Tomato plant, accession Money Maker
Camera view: tilt-top (135 deg); turntable rotation: 180 degrees
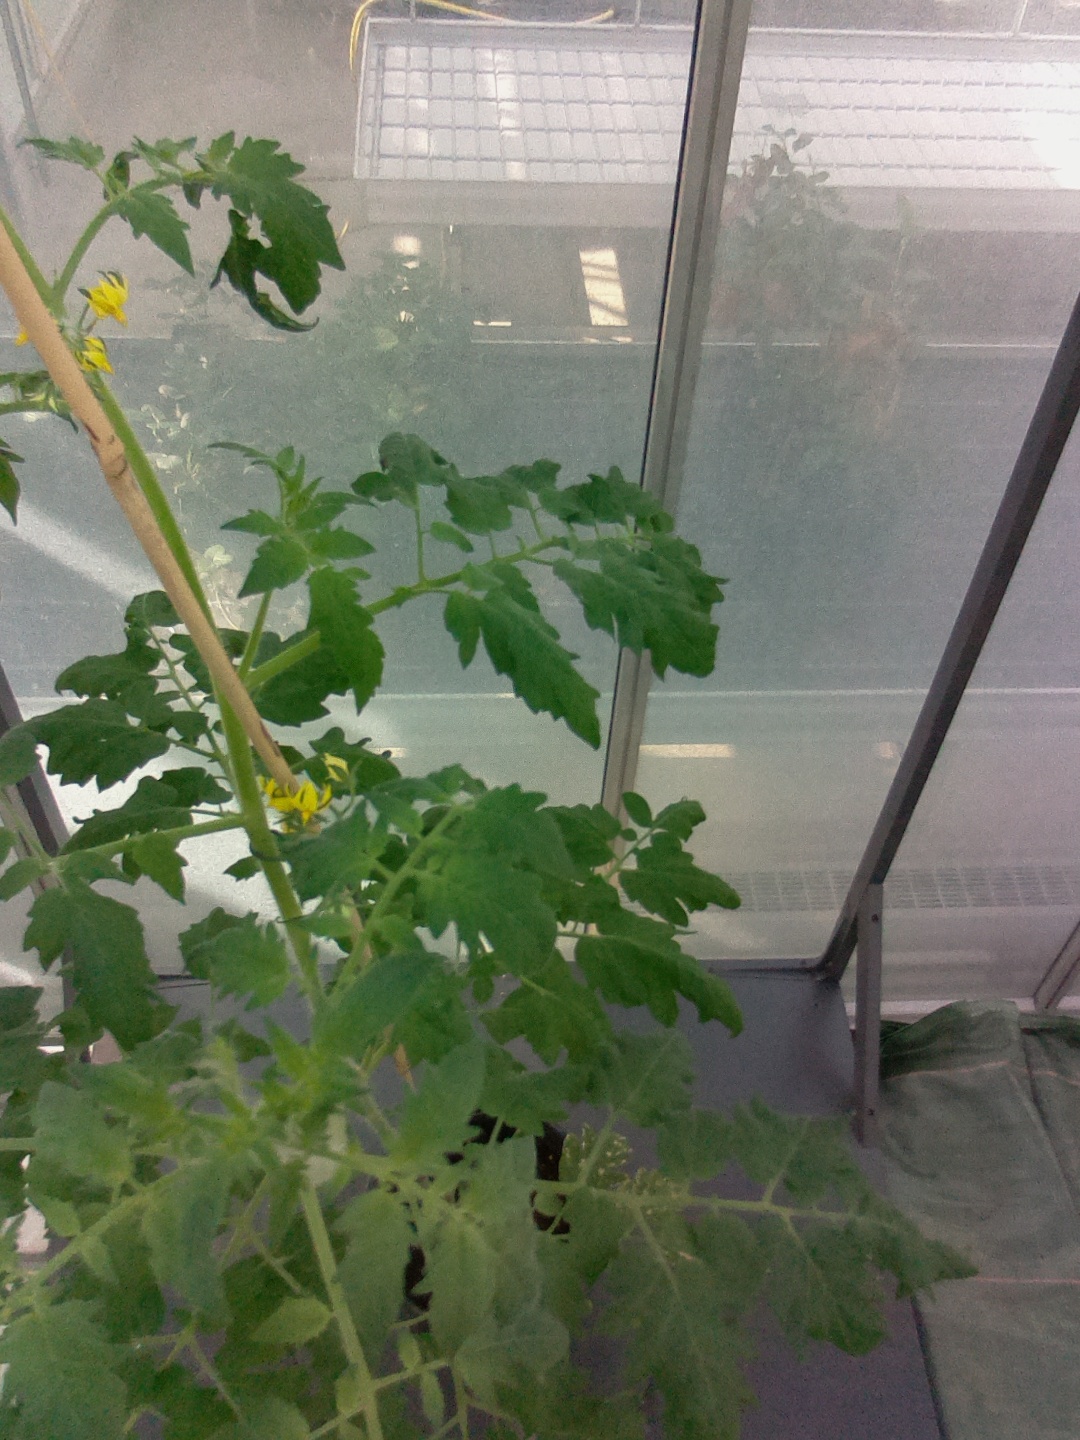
BBCH growth stage 70: Fruits at the main stem or branches visibles